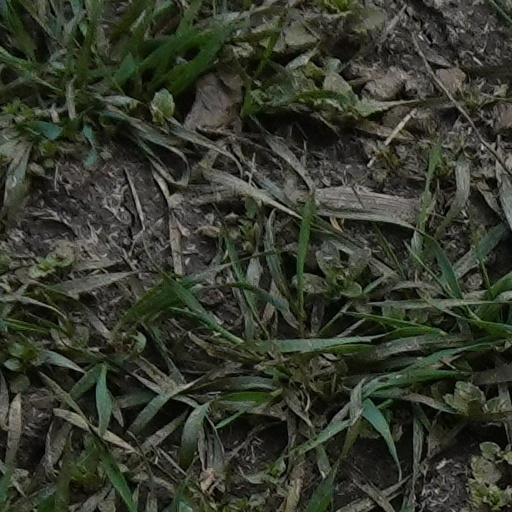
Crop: wheat